Zhongshan Bridge

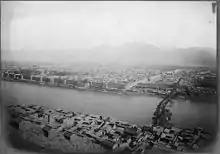
1906 photograph by Robert Sterling Clark showing the iron bridge and pontoon bridge

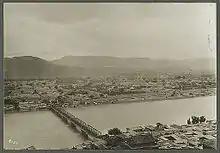
The bridge in 1925

The pontoon bridge improved transportation, but during high water it would be impassable, and during winter, it was damaged by ice. Hence the bridge was disassembled each winter, only to be assembled again come spring.